Actopan, Hidalgo

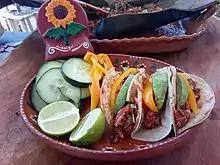
Ximbo tacos, another typical dish of the city.

On February 28, 2001, during a tour of Mexico, the Zapatista Army of National Liberation held a rally in the city. On July 8, 2001, the remodeling of Plaza Juárez was inaugurated, maintaining this aspect until today. Between 2005 and 2006 the "Terminal de Autotransportes de Actopan" was built, and in 2008 part of the Old Municipal Palace was demolished to construct a new building that would house new City Hall offices and the Plaza Constitución. Also in 2008 the Actopan Obelisk was built, located in the Reforma Park, and the Jamaiquitas Market was built.